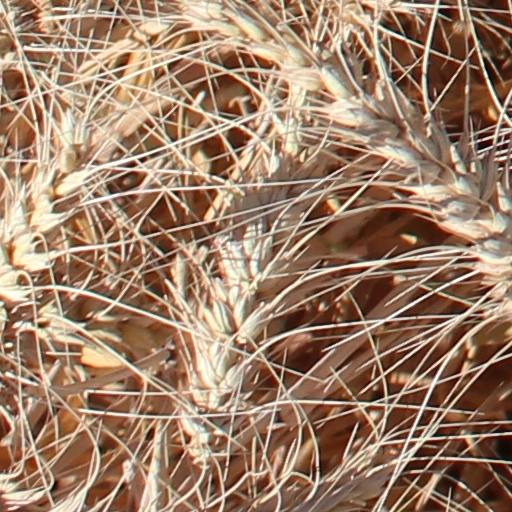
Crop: wheat